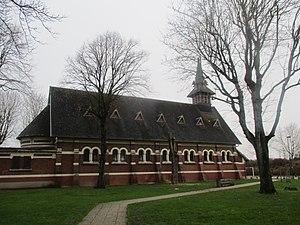
Église Saint-Théodore de Lens dans la cité Saint-Théodore, près du site de l'ancienne fosse n° 9, dont l'emplacement est occupé aujourd'hui par le Louvre-Lens.
La fosse nᵒ 9 dite Saint-Théodore ou Théodore Barrois de la Compagnie des mines de Lens est un ancien charbonnage du Bassin minier du Nord-Pas-de-Calais, situé à Lens. Les travaux du puits commencent en juillet 1884, et la fosse commence à extraire le 1ᵉʳ octobre 1890. Les terrils nᵒˢ 68 et 68A sont édifiés à l'est de la fosse, le second est un cavalier minier permettant le raccordement avec la gare de Lens. Des cités sont construites au nord de la fosse, ainsi que des écoles primaires et maternelles, et une église, placée sous le vocable de saint Théodore. Une fosse d'aérage nᵒ 9 bis est entreprise à 640 mètres au sud-ouest en 1902 et est opérationnelle en 1904, elle est située sur un autre carreau. La fosse et ses cités sont détruites durant la Première Guerre mondiale. Elles sont reconstruites suivant le style architectural des mines de Lens d'après-guerre.